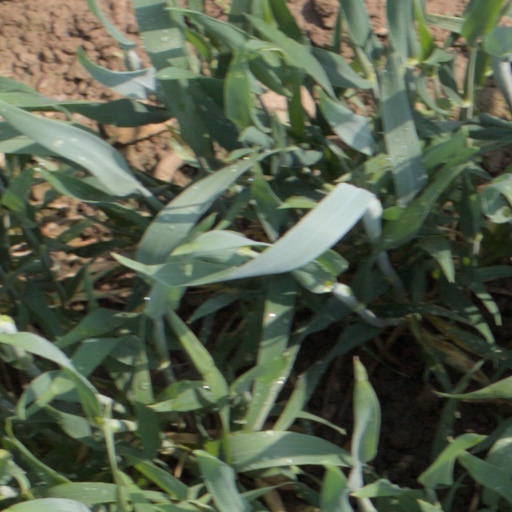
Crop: wheat